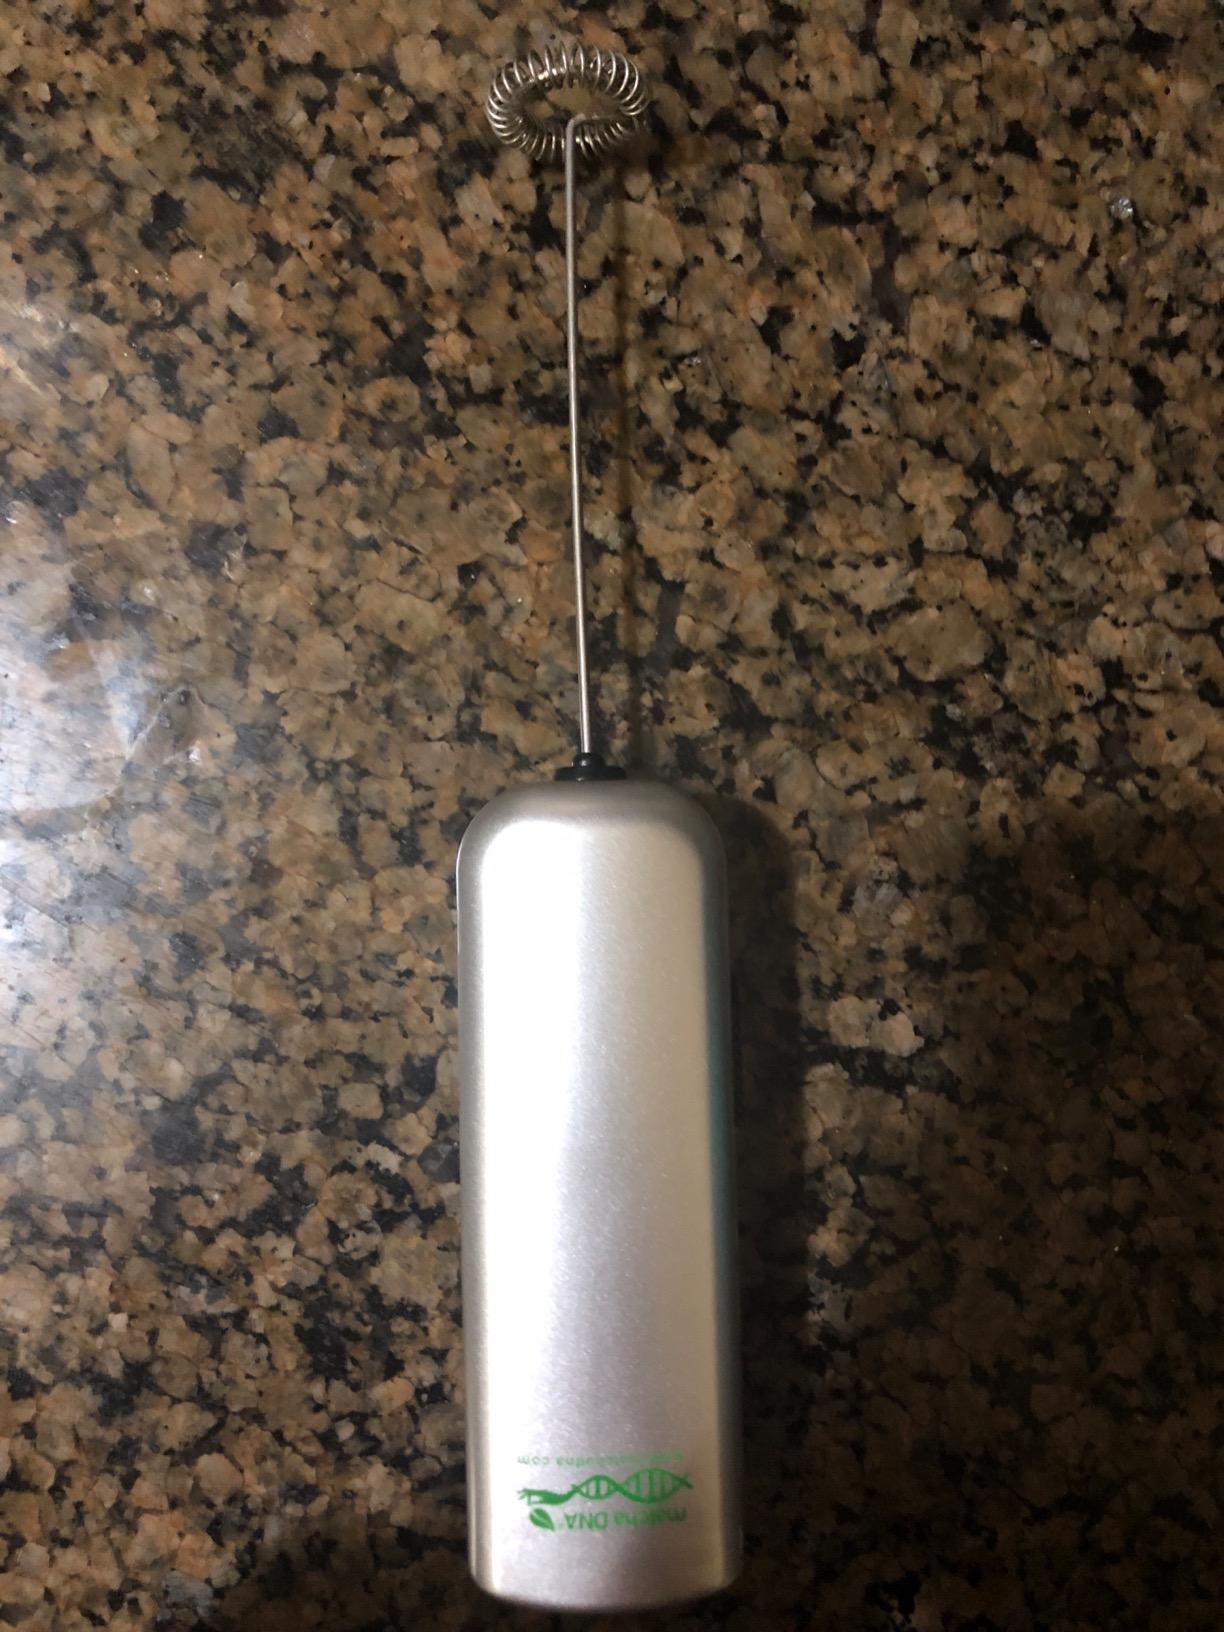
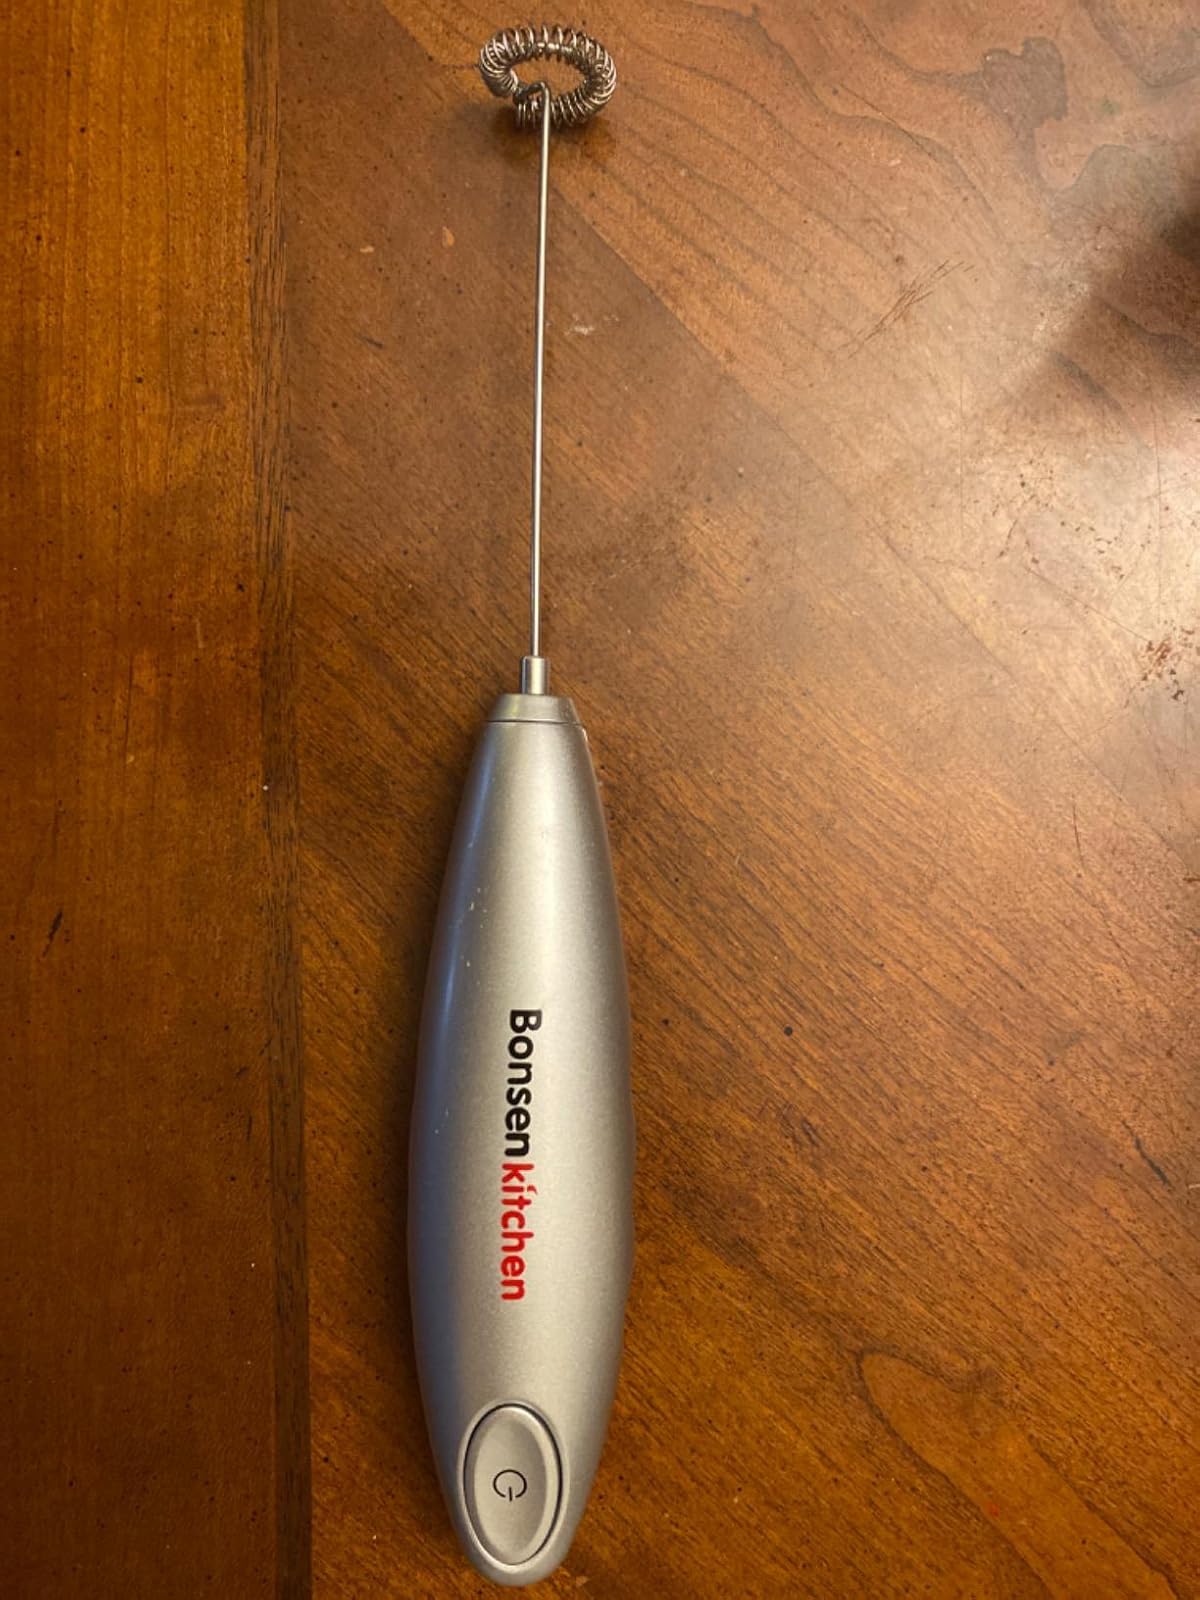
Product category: items_mixer
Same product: no